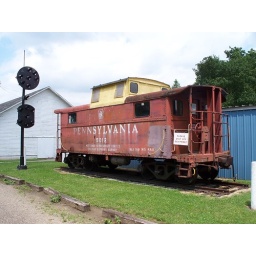
An old train car sitting on a mini-piece of track in Coshocton Ohio, with the word Pennsylvania on the side.